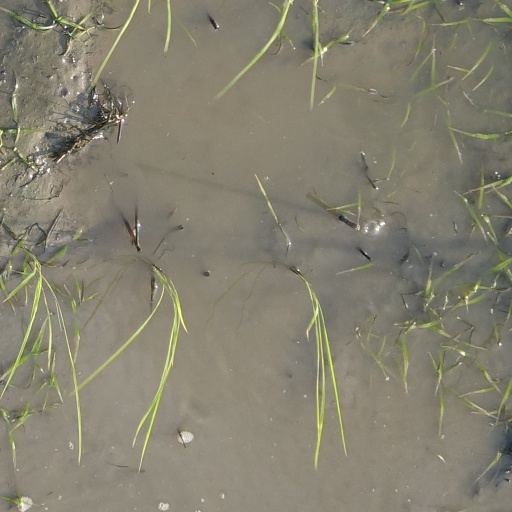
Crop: rice